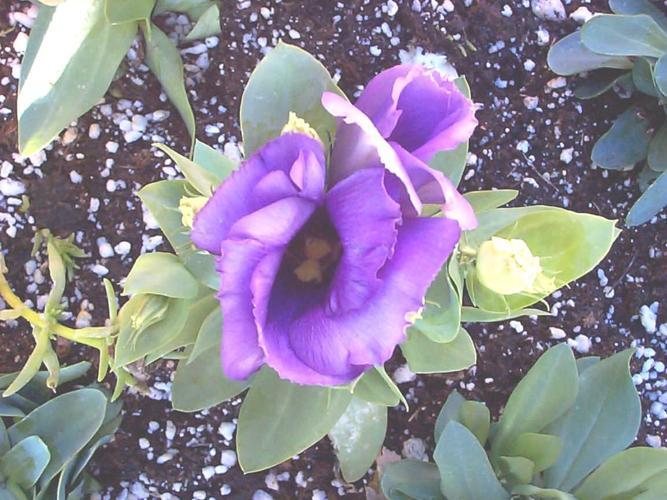
Label: bolero deep blue